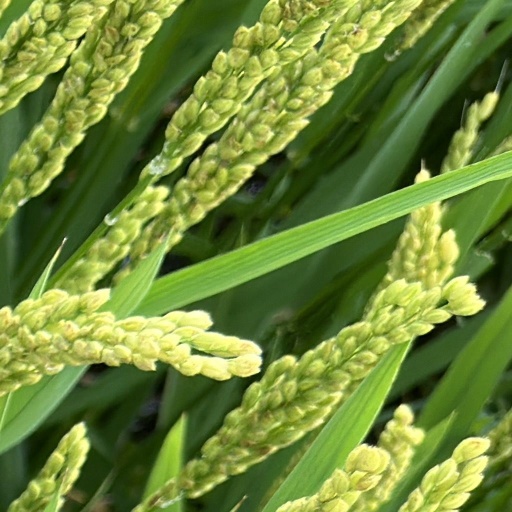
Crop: rice